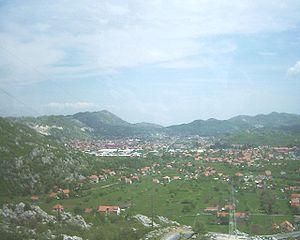
Cetinje est une ville et une municipalité du sud-ouest du Monténégro. En 2003, la ville comptait 15 137 habitants et la municipalité 18 482.